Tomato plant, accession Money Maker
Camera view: horizontal (90 deg, fisheye); turntable rotation: 30 degrees
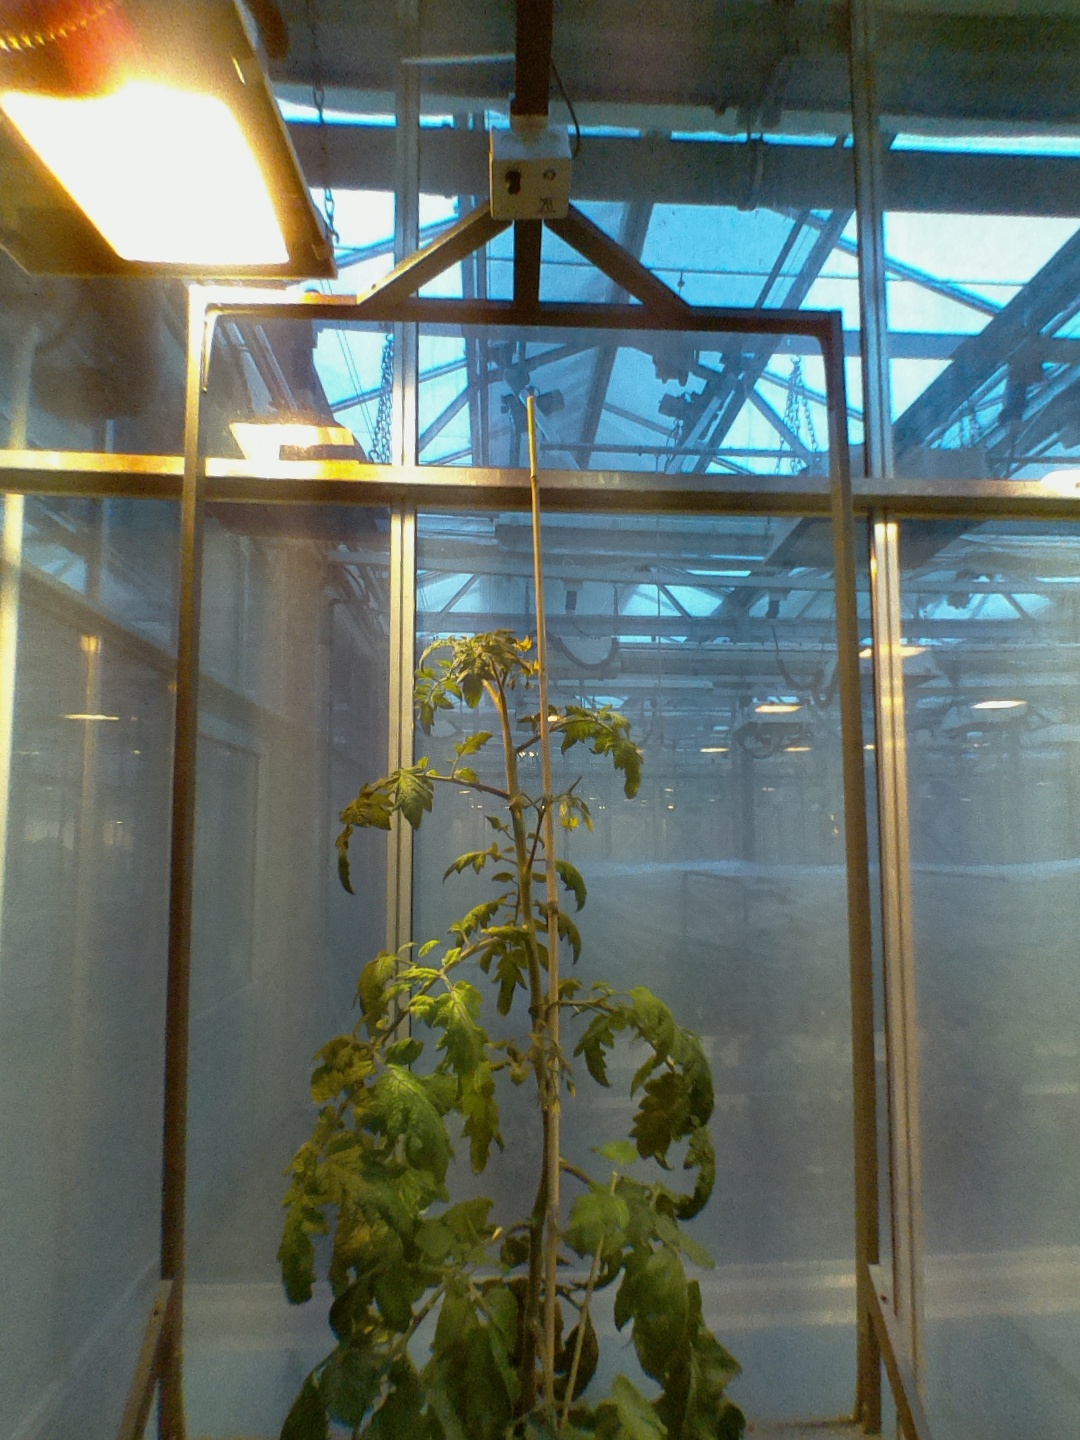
BBCH growth stage 70: Fruits at the main stem or branches visibles